Dory Kahalé

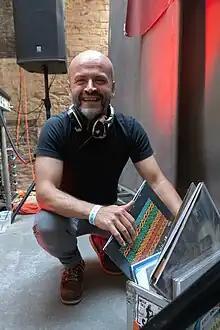
Kahalé in 2016

Dory Kahalé (born May 25, 1971) is an American DJ, producer, and entrepreneur from Minneapolis.